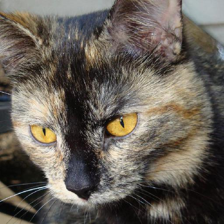
Label: animals